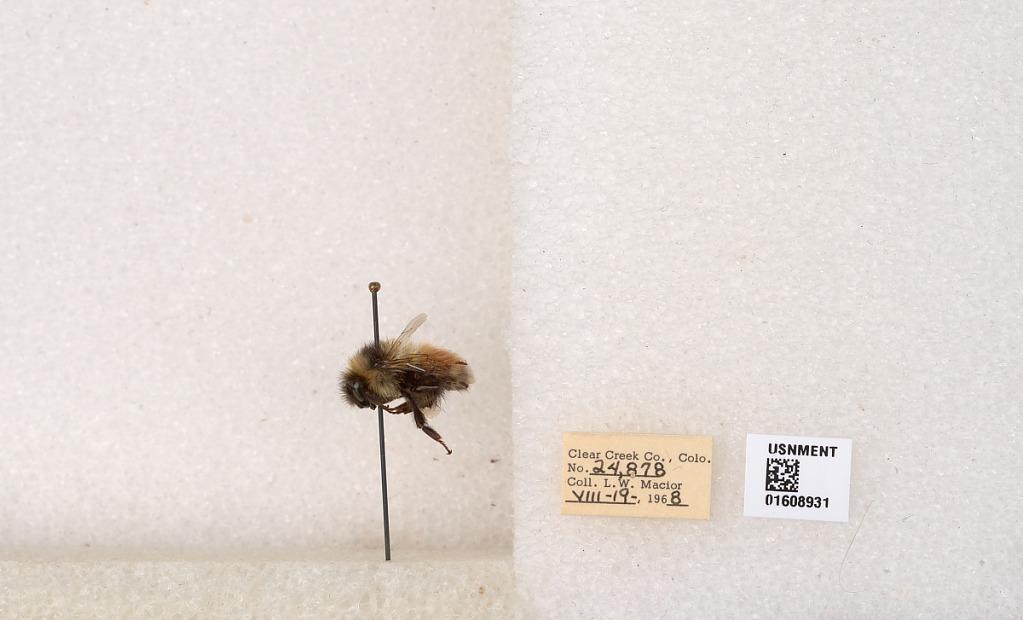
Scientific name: Bombus (Pyrobombus) sylvicola Kirby
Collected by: L. Macior
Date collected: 1968-8-19
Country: United States
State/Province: Colorado
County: Clear Creek
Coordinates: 39.6891, -105.644